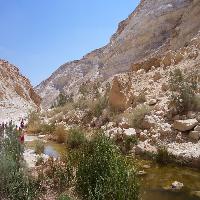
Weather: sun or clear